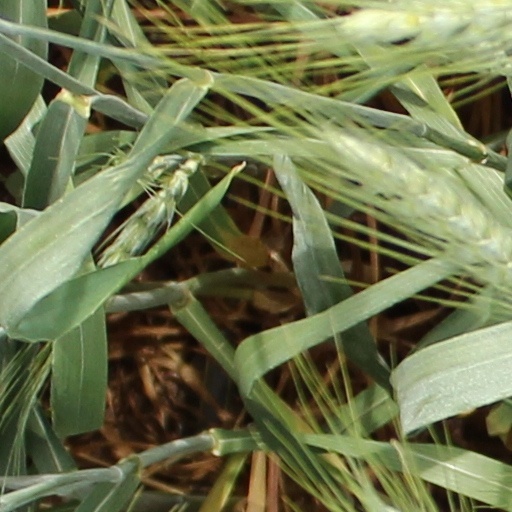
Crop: wheat